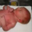
Label: baby